Gisela Dulko

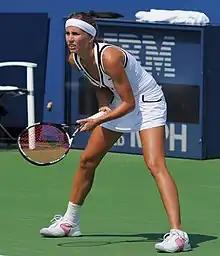
Dulko at the 2010 US Open

She again played at the Hong Kong Tennis Classic, and won Silver Group Championships with Venus Williams and Michael Chang, and then she started the year at the Hobart International, where she reached the quarter-finals, losing to Medina Garrigues. At the Australian Open, she upset Ana Ivanovic in the second round before losing to the ninth seed Vera Zvonareva. She then played in Copa BBVA-Colsanitas as the top seed, and made it to the semi-finals before being upset by Angelique Kerber. At the same tournament, she won the doubles title with Edina Gallovits. She then played in the Abierto Mexicano Telcel as the third seed, but lost to the fifth-seeded Carla Suárez Navarro in the semi-finals.